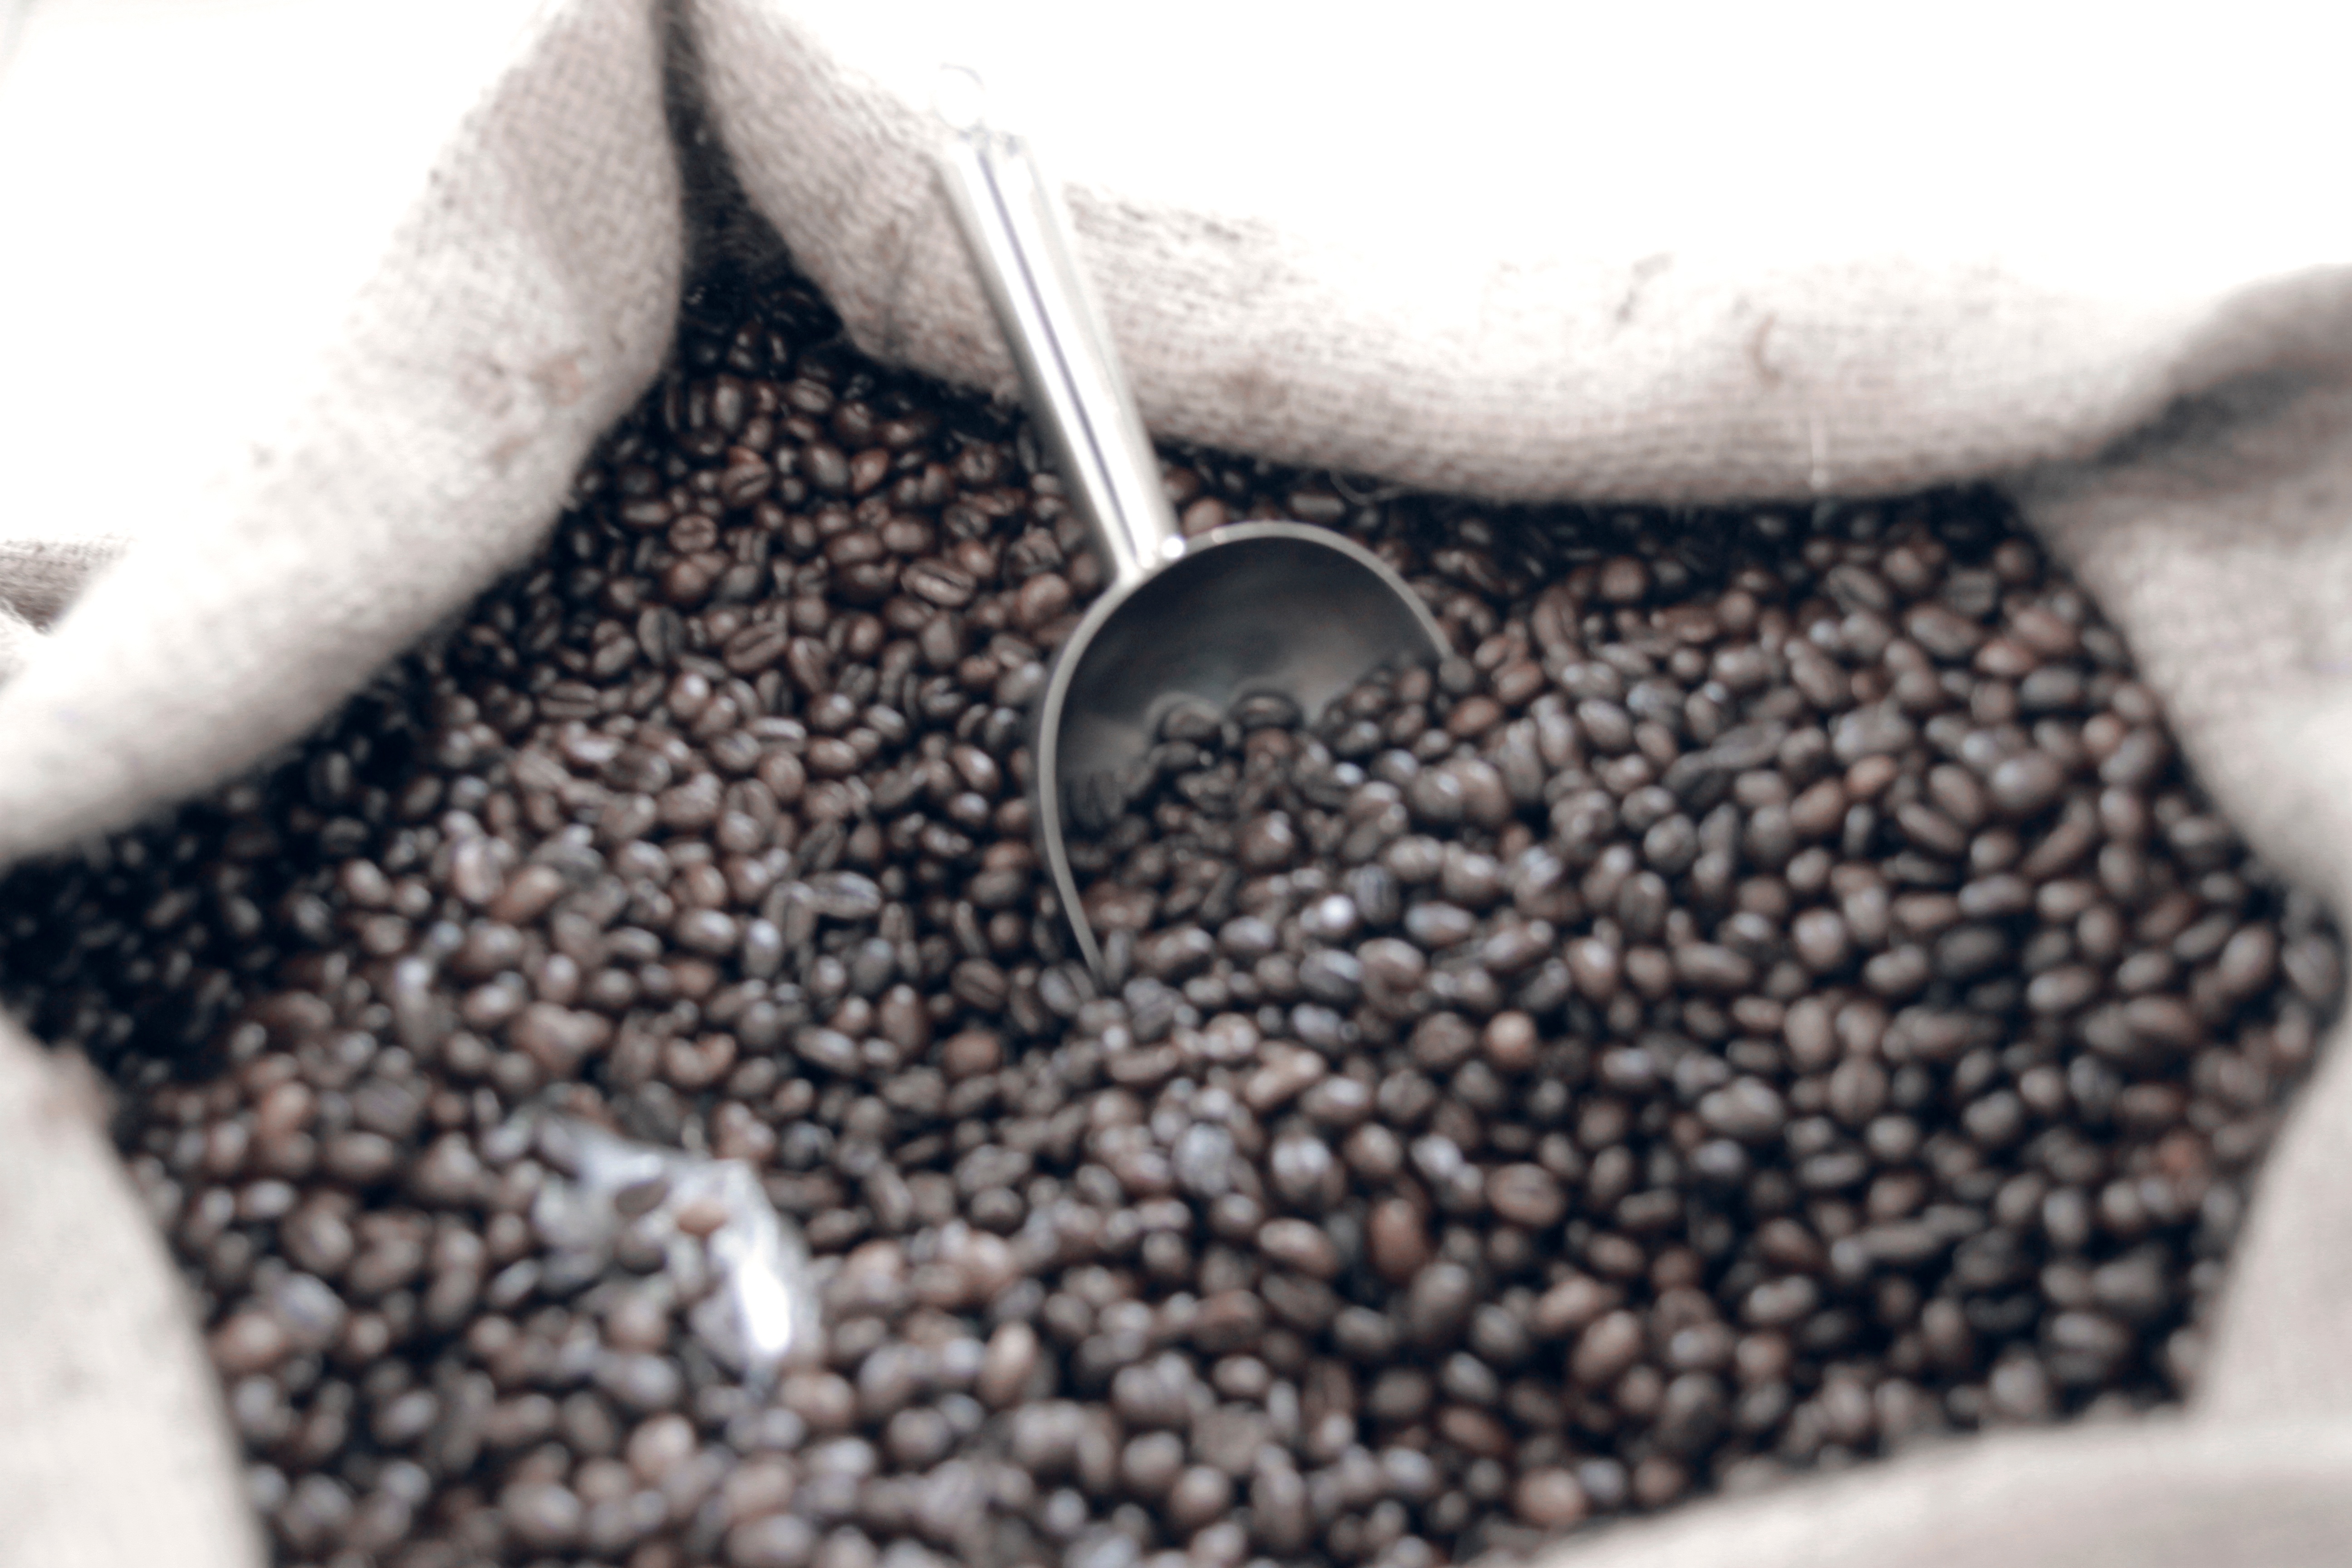
food, produce, crop, caffeine, sunflower seed